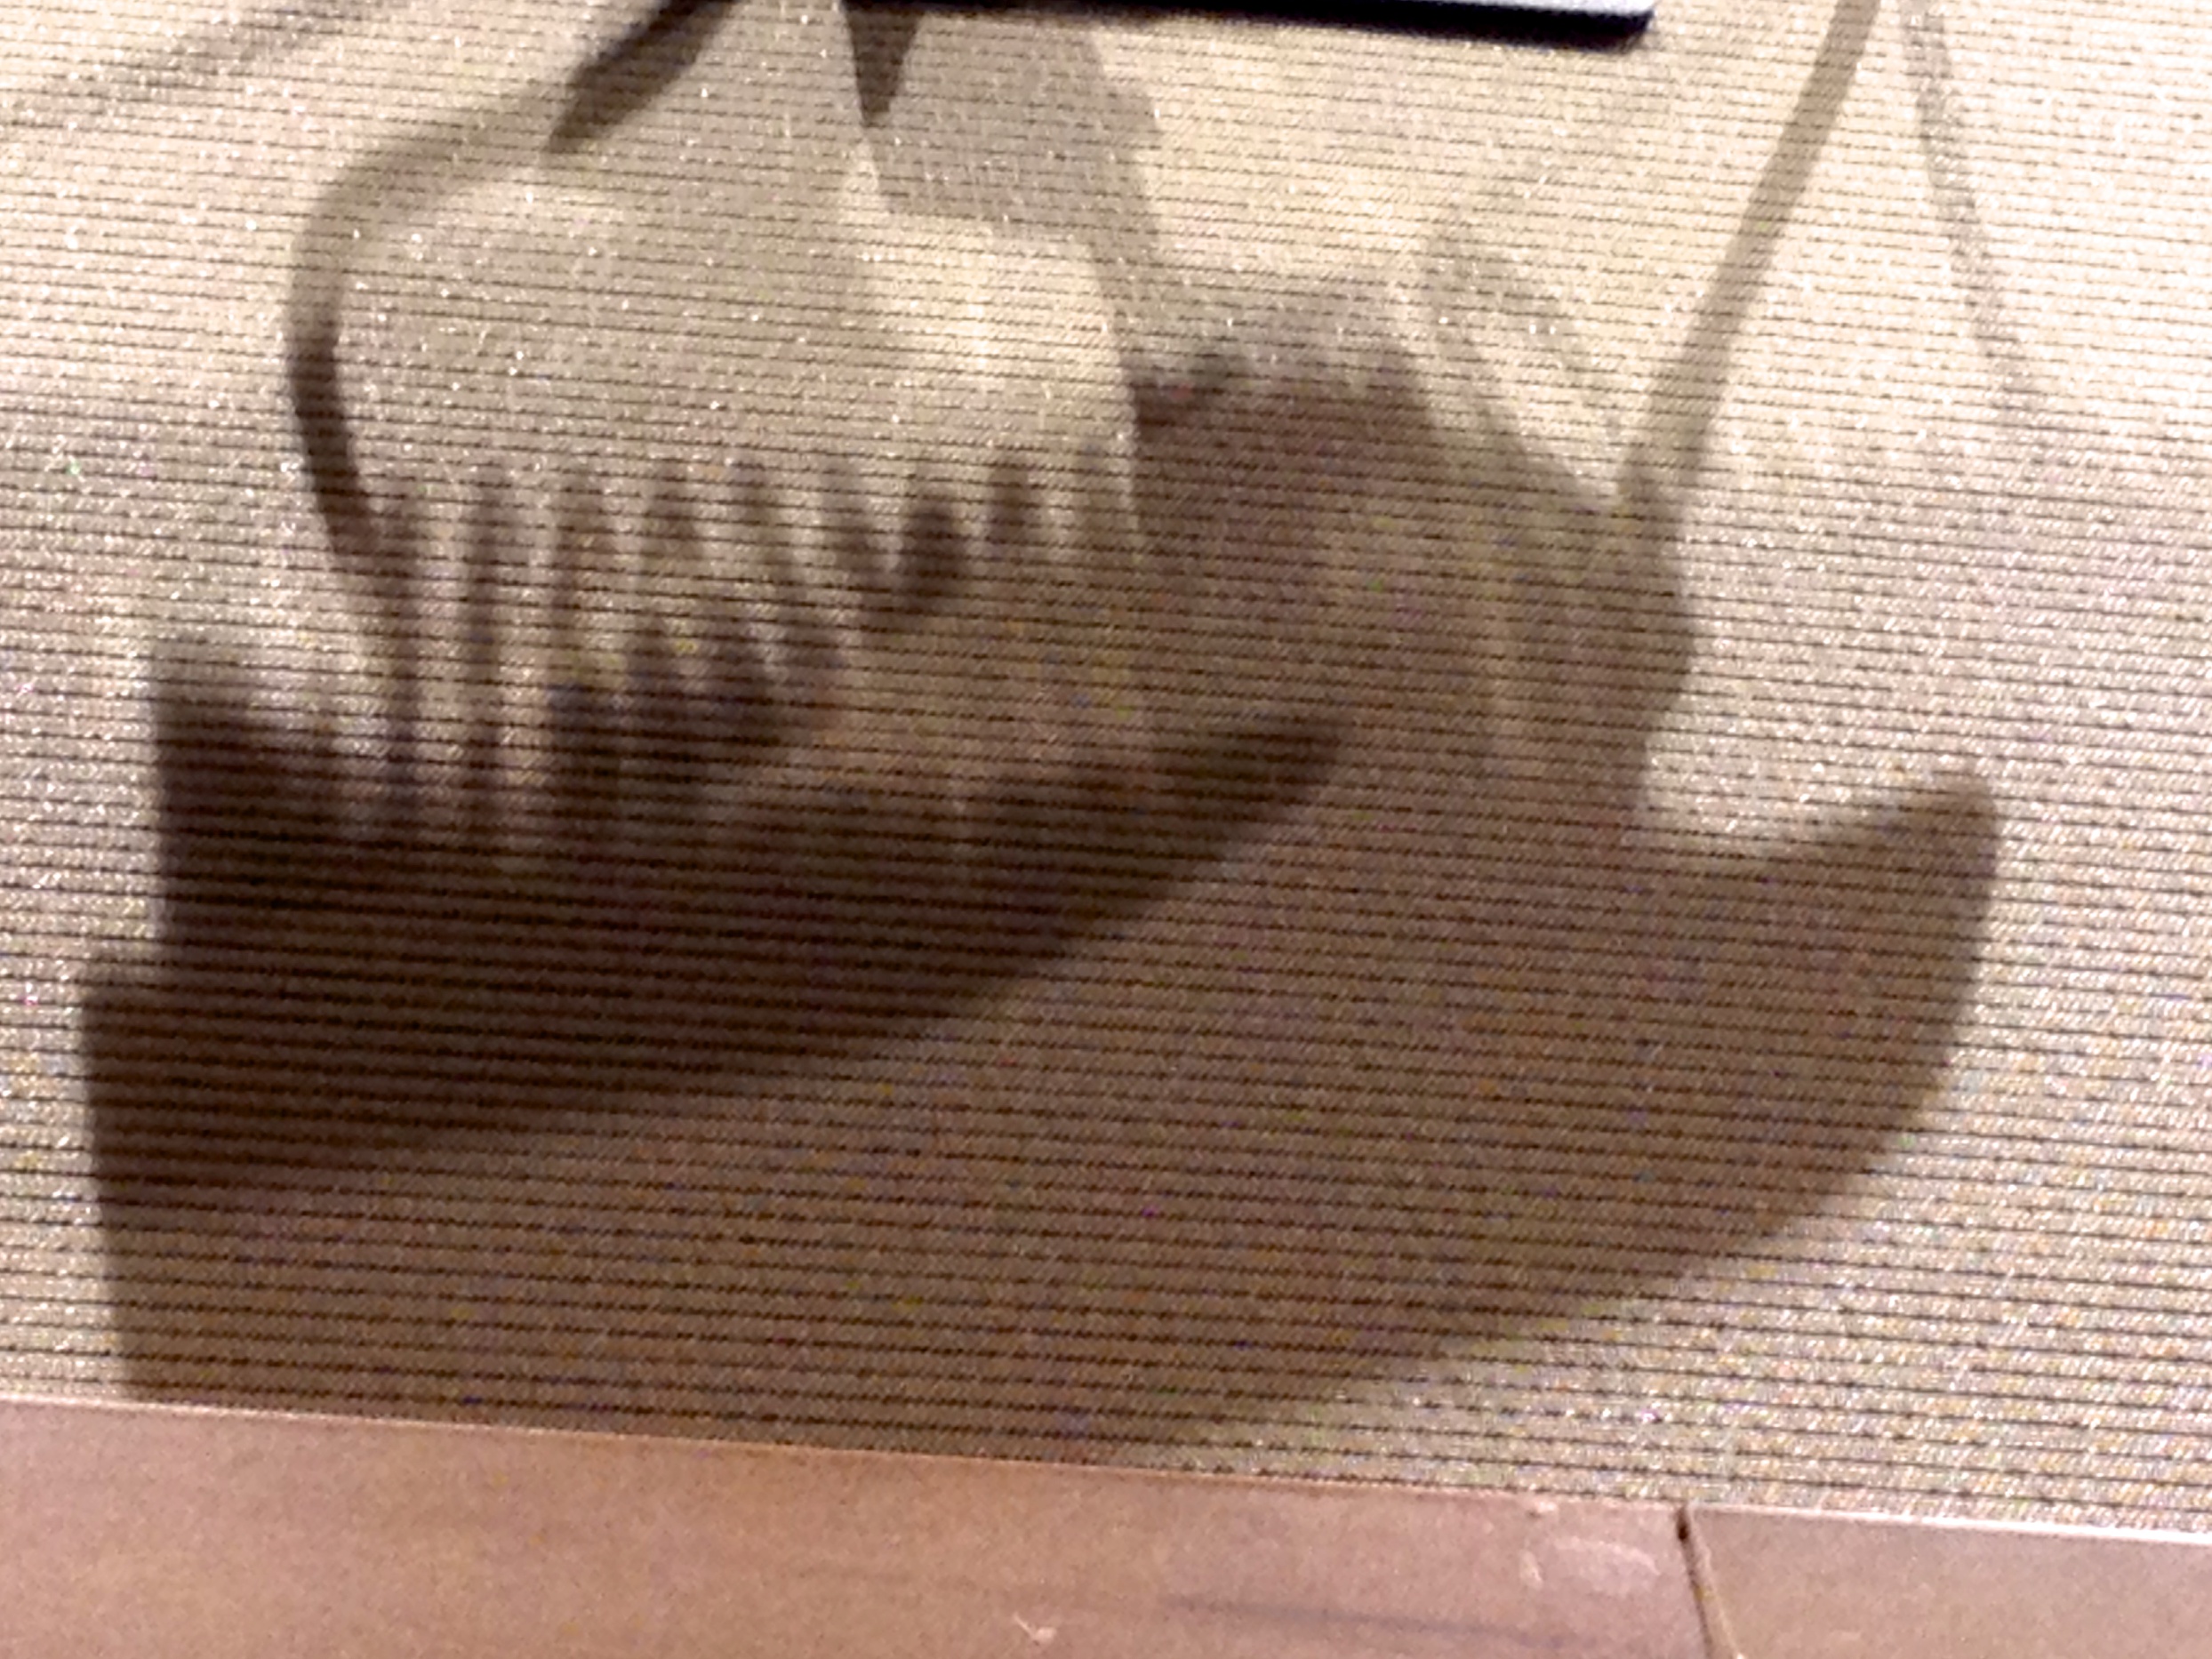
shadow, bag, handbag, textile, art, umw, flooring